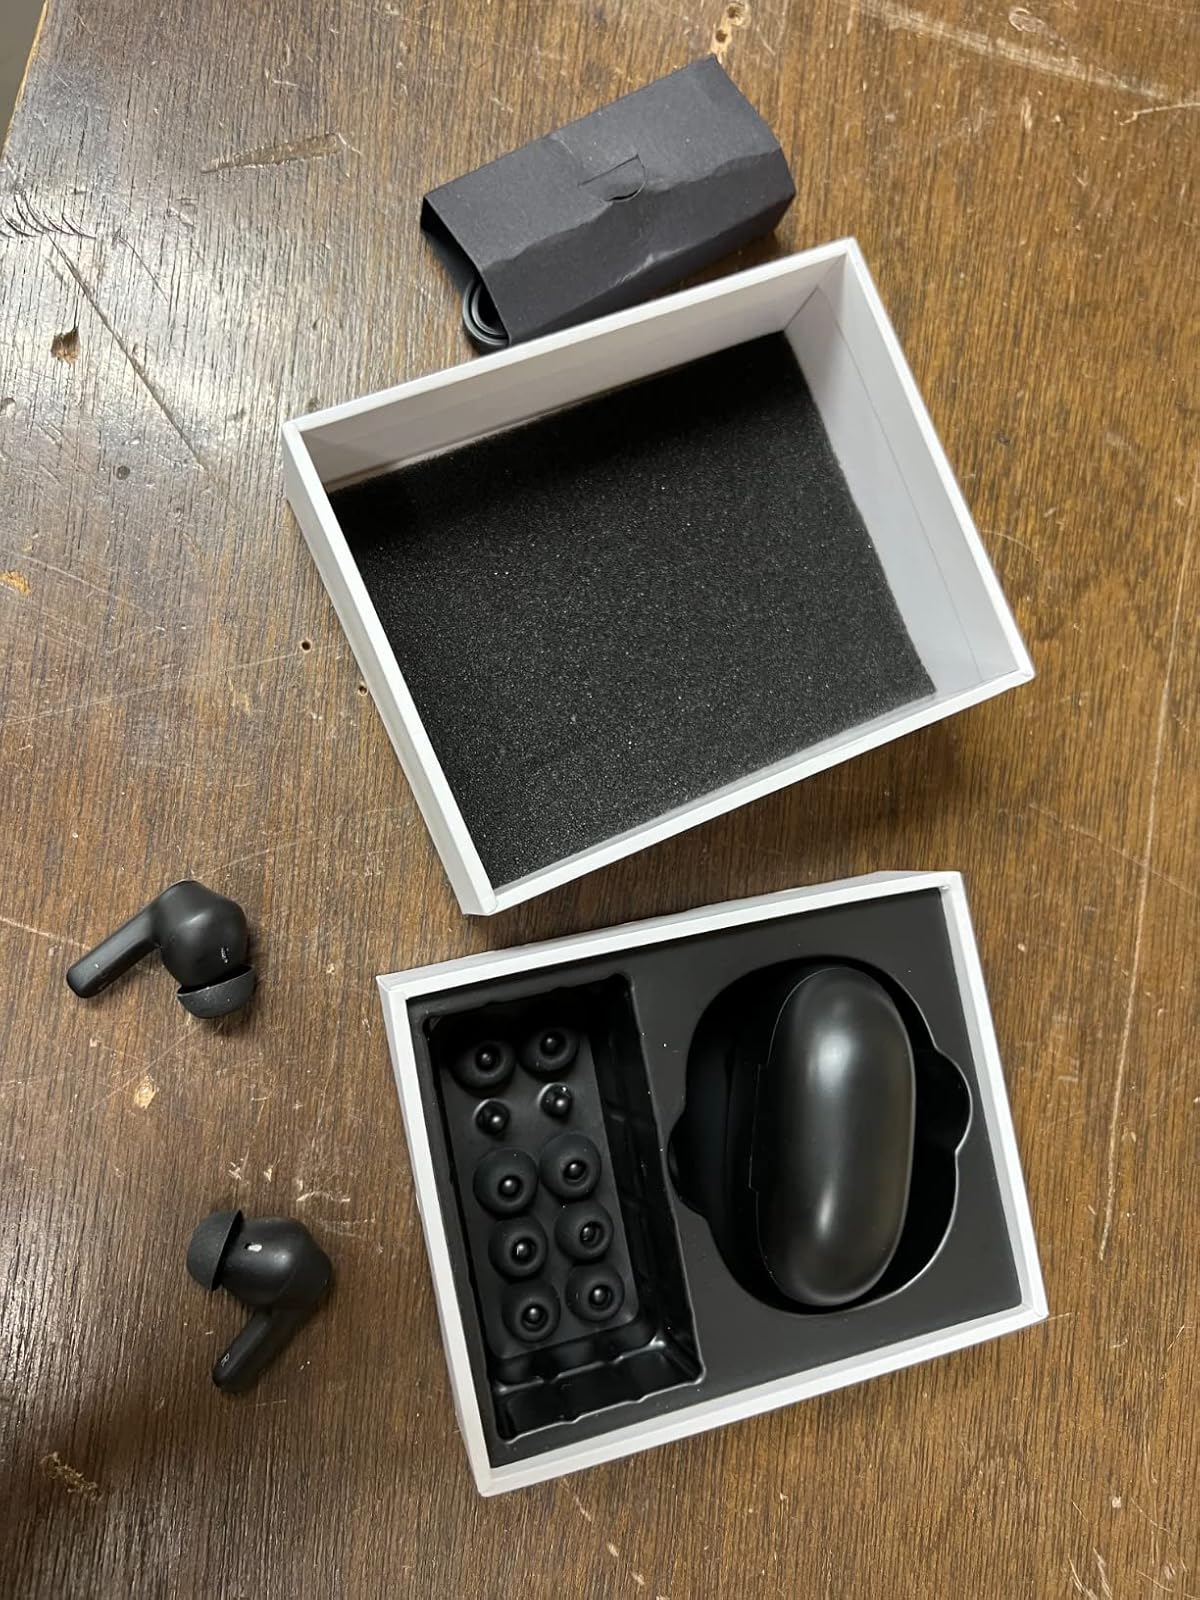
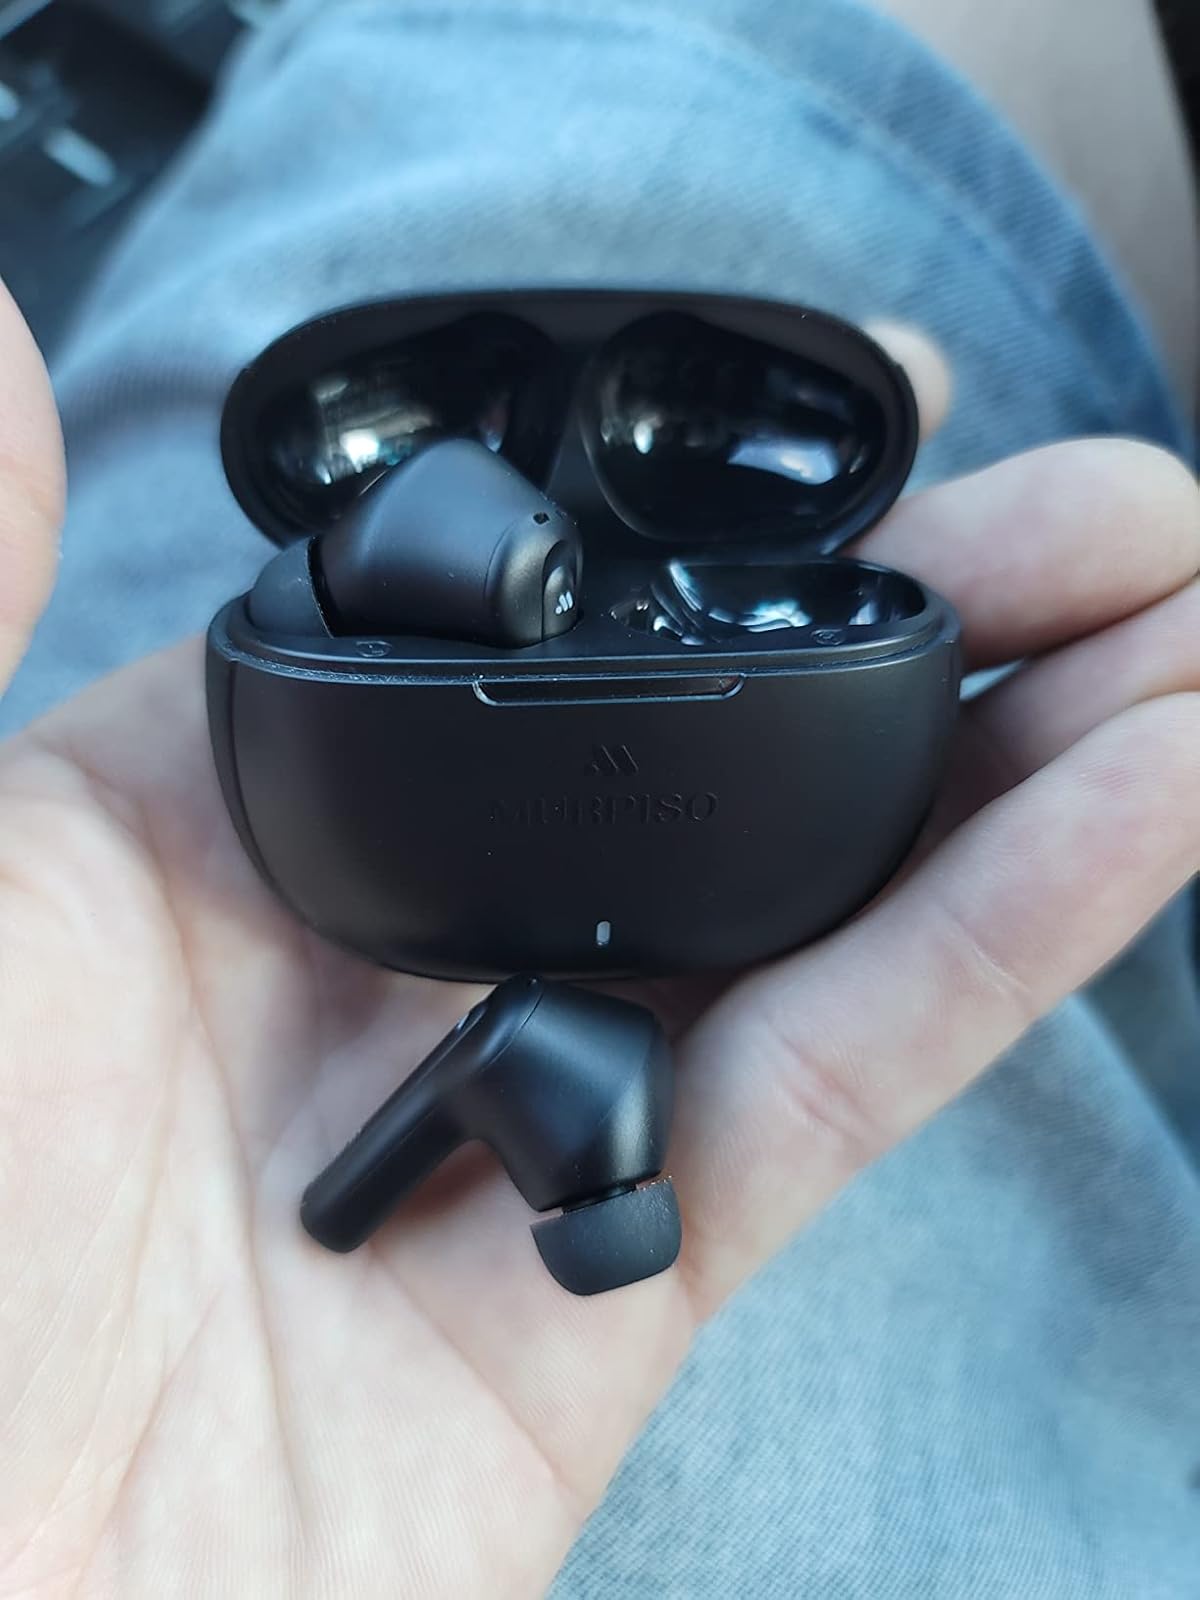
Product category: earbuds
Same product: yes